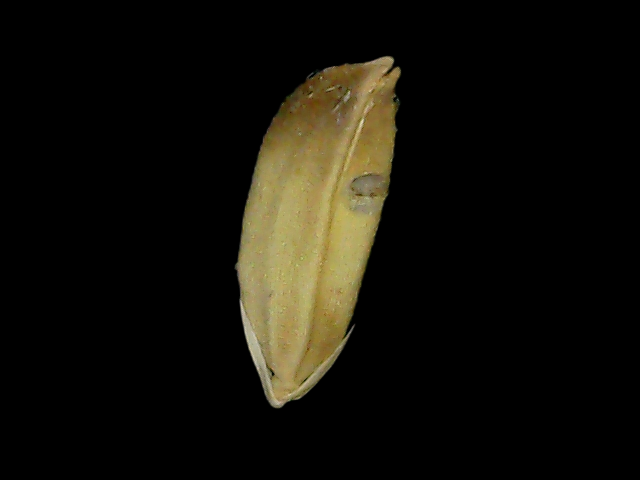
Rice variety: Br23